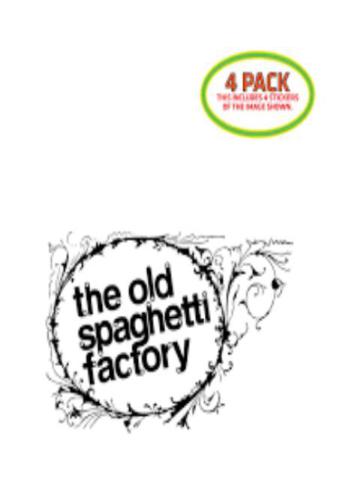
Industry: Food